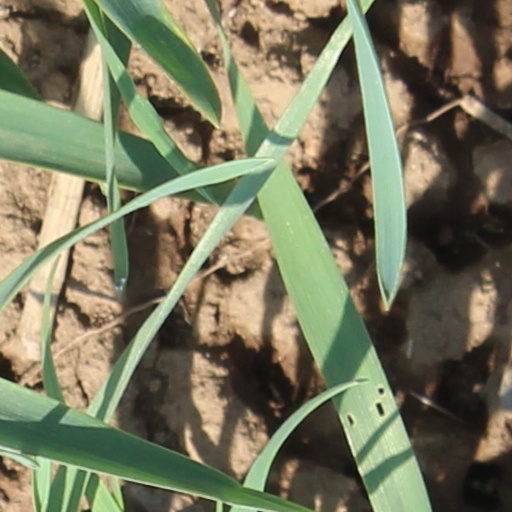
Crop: wheat